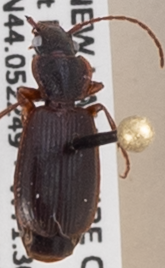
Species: Cymindis cribricollis
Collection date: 2018-09-19
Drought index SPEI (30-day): -1.376
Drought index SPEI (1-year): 0.24
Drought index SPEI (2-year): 0.498